Estádio da Luz (1954)

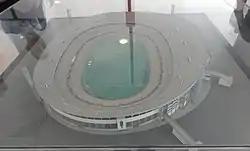
A model of Estádio da Luz

Estádio da Luz (Stadium of Light), officially named Estádio do Sport Lisboa e Benfica, was a multi-purpose stadium located in Lisbon, Portugal.